Six-Day War

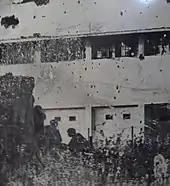
Silhouette of Israeli paratroops advancing on Ammunition Hill

During the late afternoon of 5 June, the Israelis launched an offensive to encircle Jerusalem, which lasted into the following day. During the night, they were supported by intense tank, artillery and mortar fire to soften up Jordanian positions. Searchlights placed atop the Labor Federation building, then the tallest in Israeli Jerusalem, exposed and blinded the Jordanians. The Jerusalem Brigade moved south of Jerusalem, while the mechanized Harel Brigade and 55th Paratroopers Brigade under Mordechai Gur encircled it from the north.